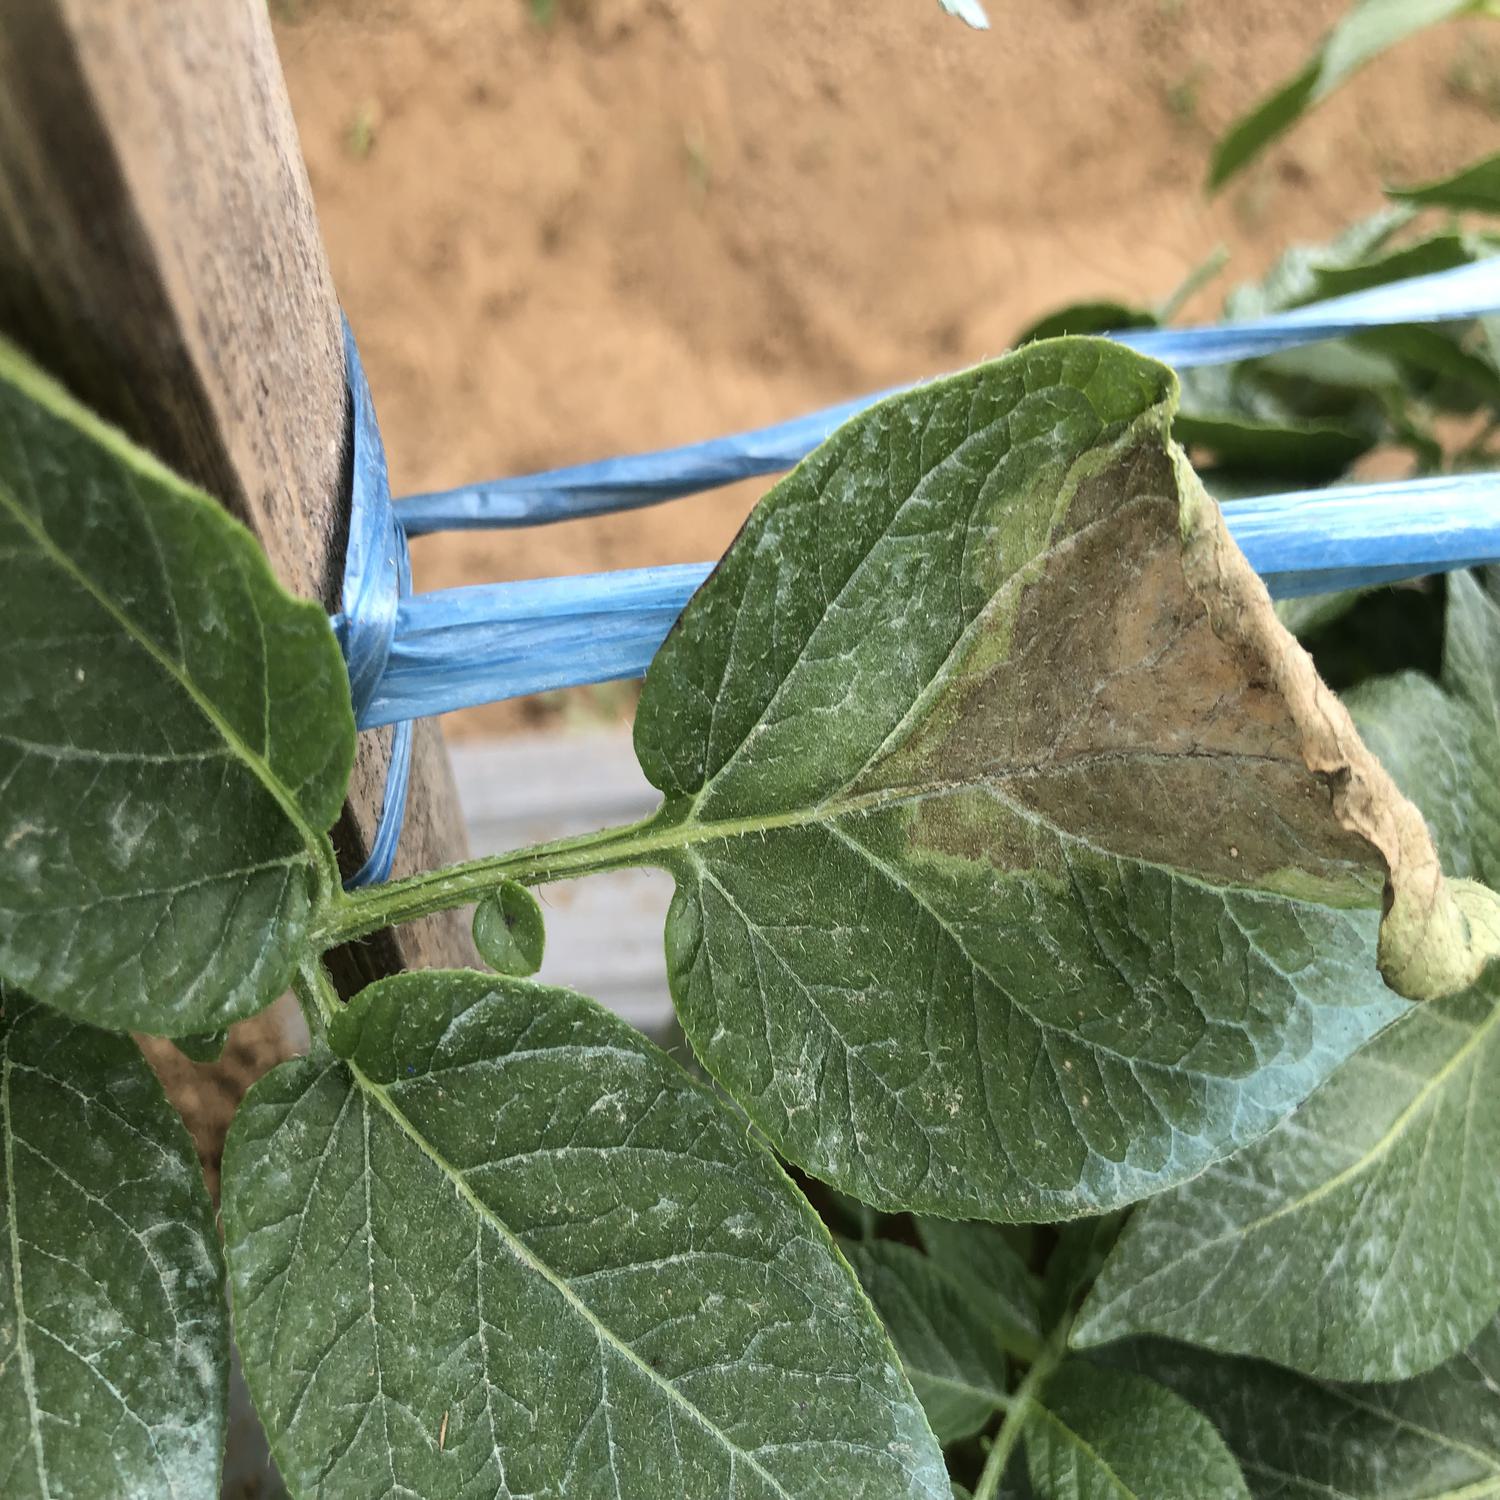
Label: Phytopthora